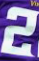
Number: 2